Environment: real
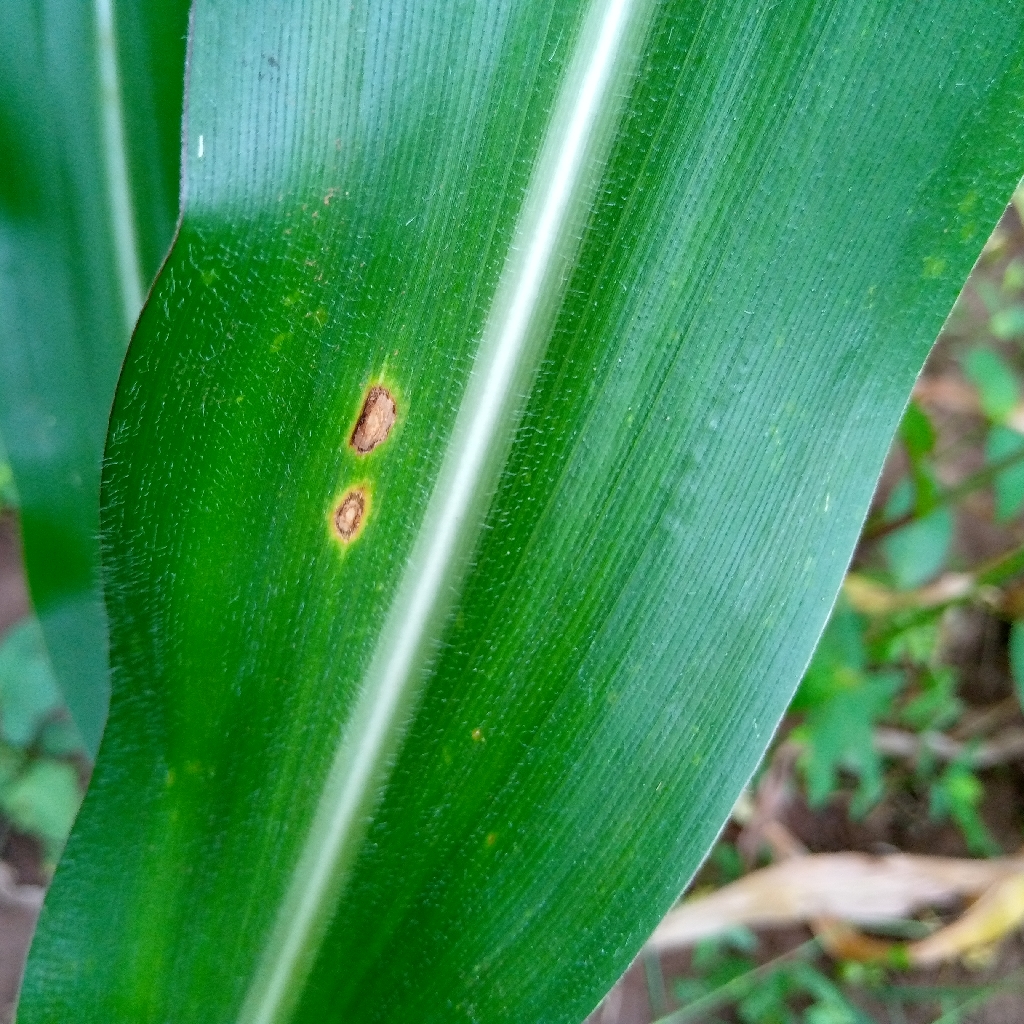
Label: northern_corn_leaf_blight